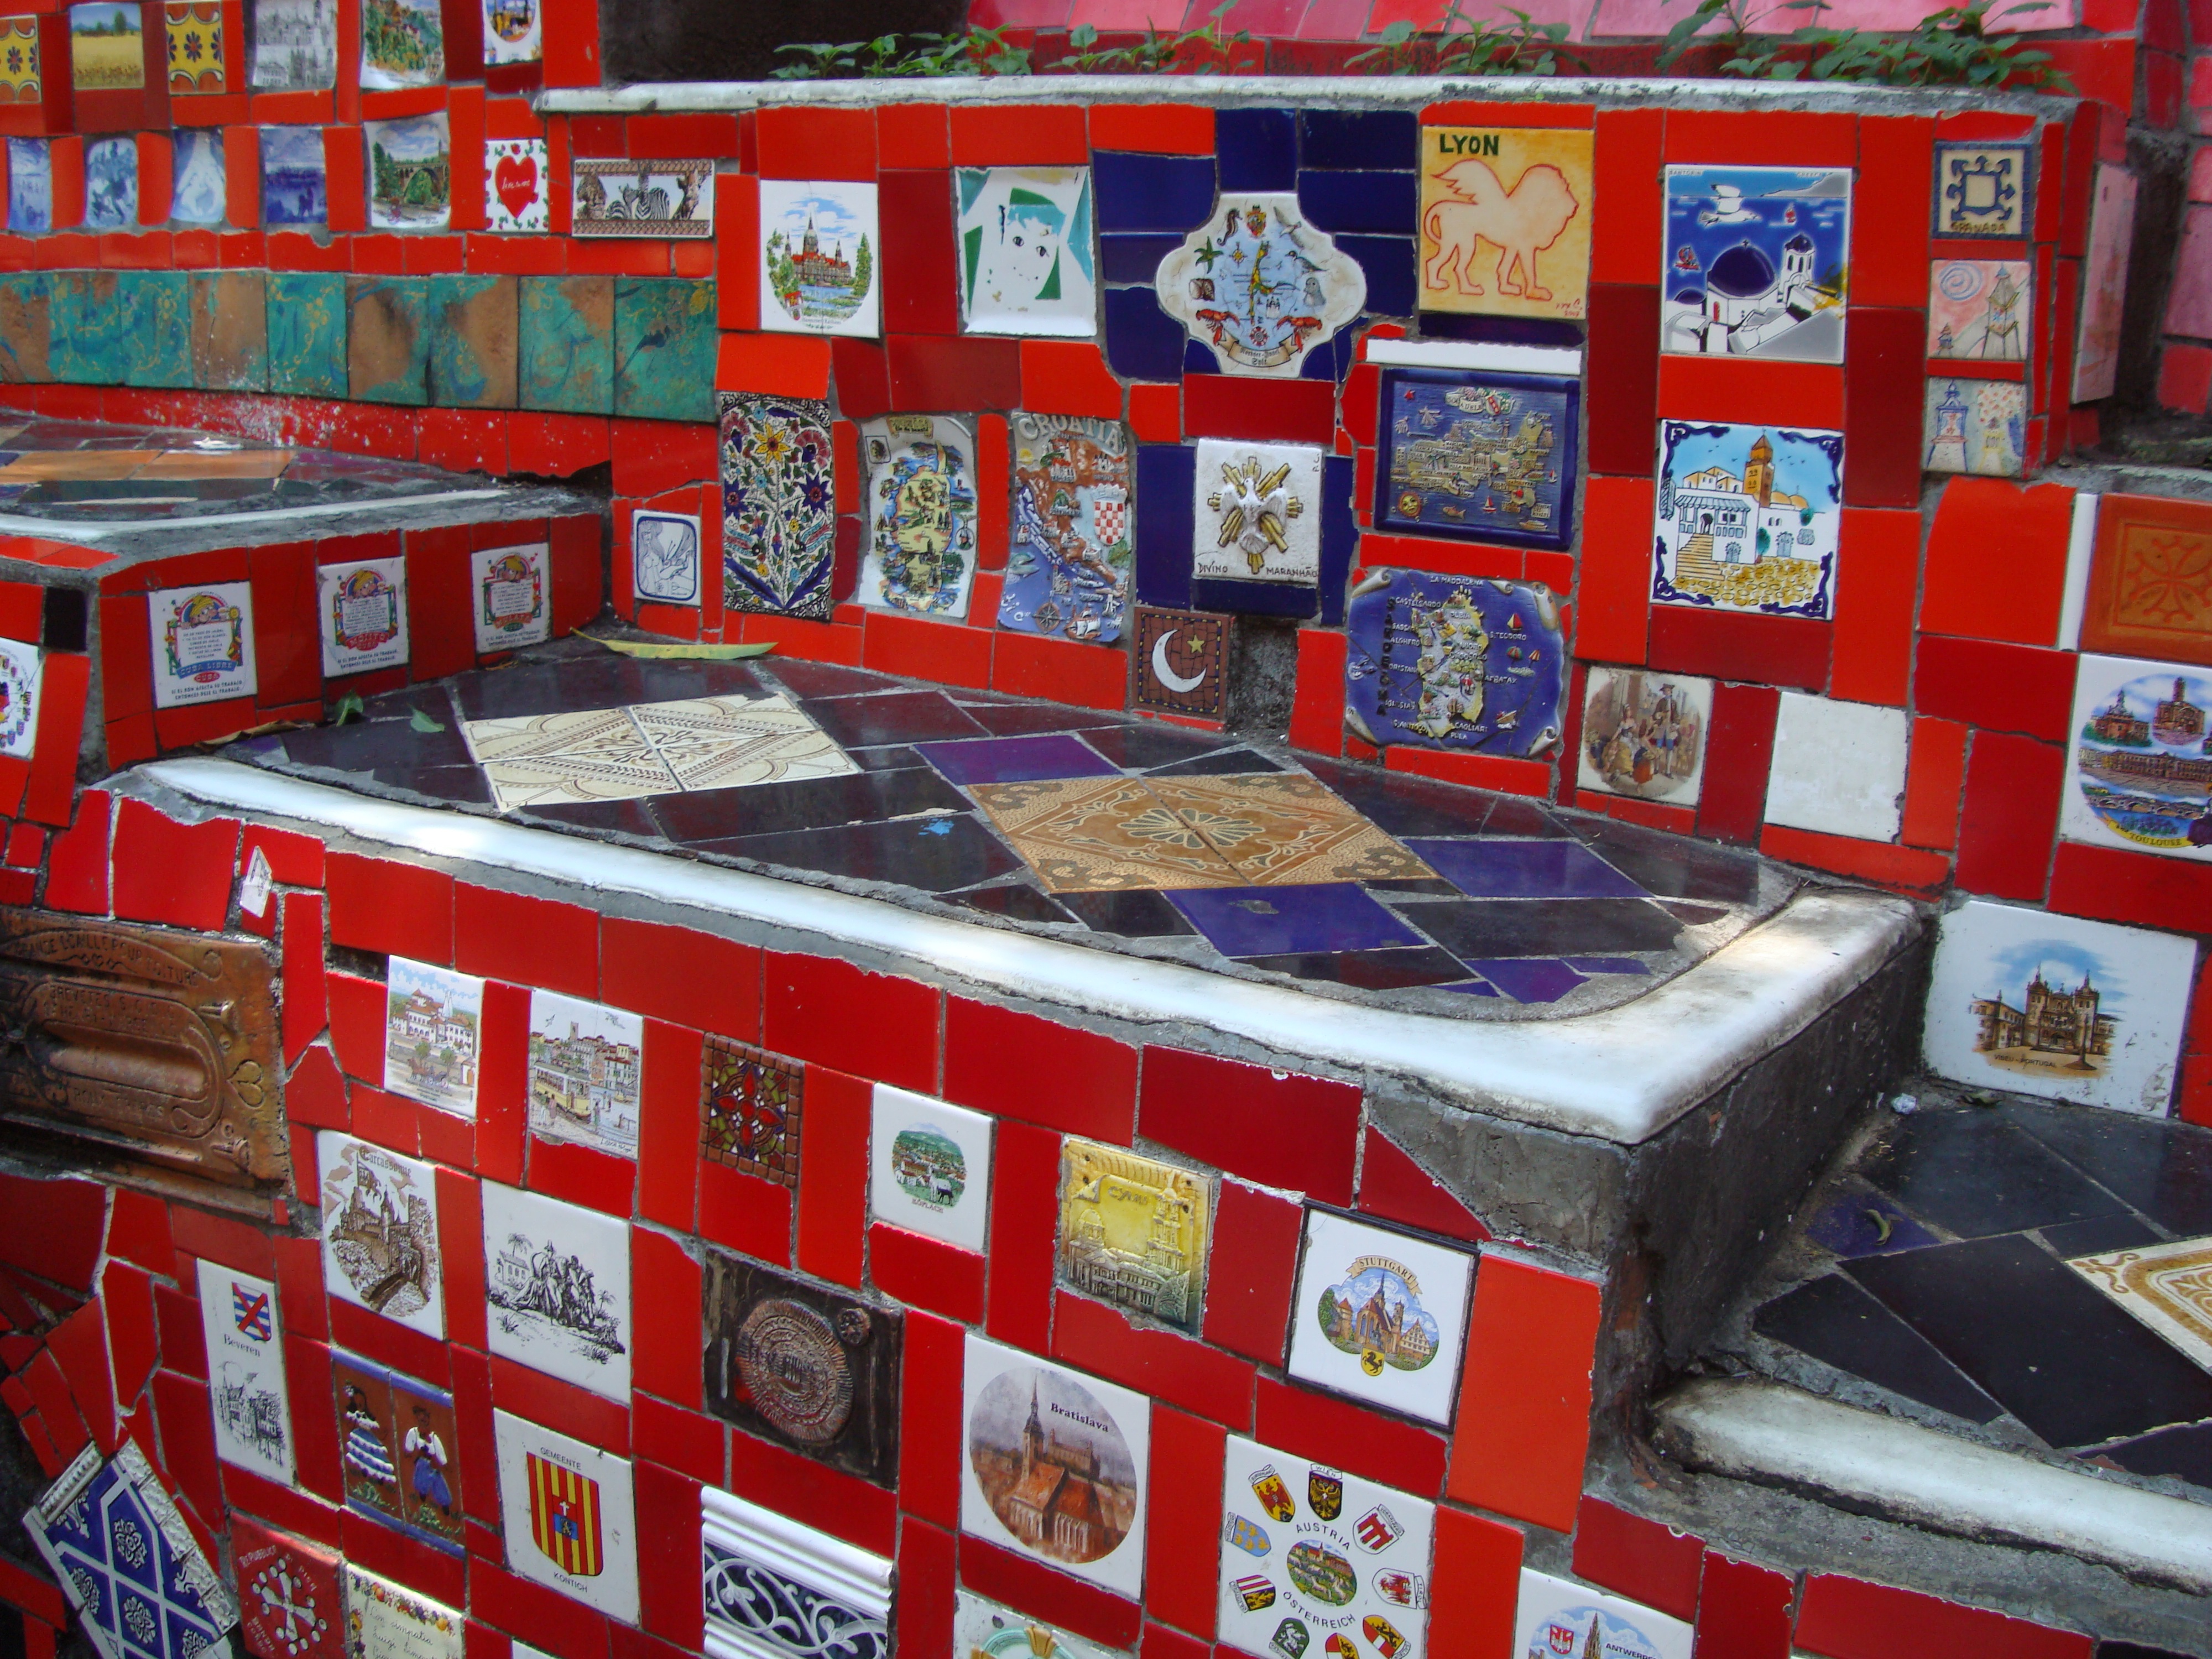
brazil, rio de janeiro, step, travel, landmark, tourism, architecture, brasil, brazilian, carioca, vacation, favela, colourful